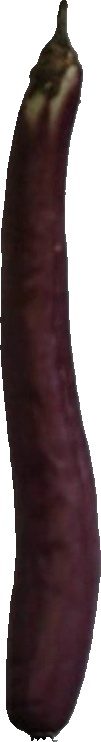
Label: eggplant_long_1